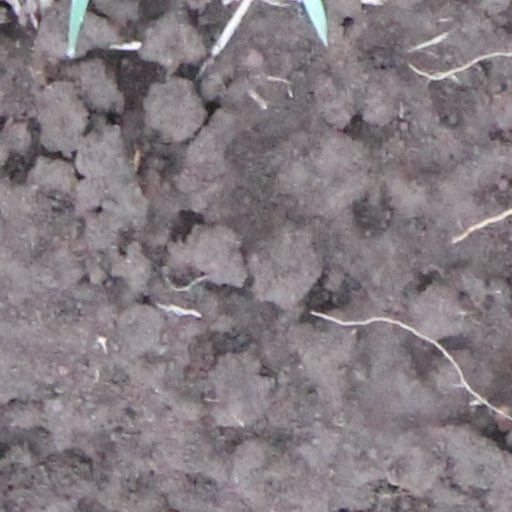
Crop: wheat